Mandalay Palace

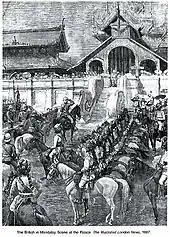
British colonial forces in Mandalay Palace, which they subsequently ransacked (1887)

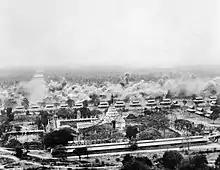
Fort Dufferin under aerial attack during World War II

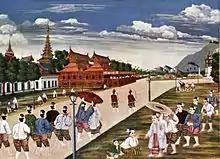
A traditional Burmese painting of Mandalay Palace grounds during the Konbaung dynasty

The Mandalay Palace was constructed as part of King Mindon's founding of Mandalay in February 1857. Large parts of the palace were reconstructed from the palace at Amarapura, which was relocated to Mandalay. The master plan called for a 144-square block grid patterned city, anchored by a 16 square block royal palace compound at the centre by Mandalay Hill. The 413-hectare royal palace compound was surrounded by four 2 km (6666 ft) long walls and a moat 64 m (210 ft) wide, 4.5 m (15 ft) deep. Along the wall were bastions with gold-tipped spires at intervals of 169 m (555 ft). The walls had three gates on each side, twelve in total, each presenting a zodiac sign. The citadel had five bridges to cross the moat.